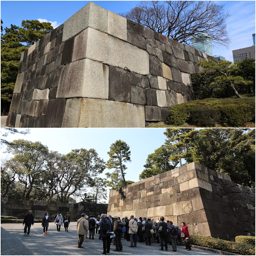
giant walls are surrounding tourist attraction